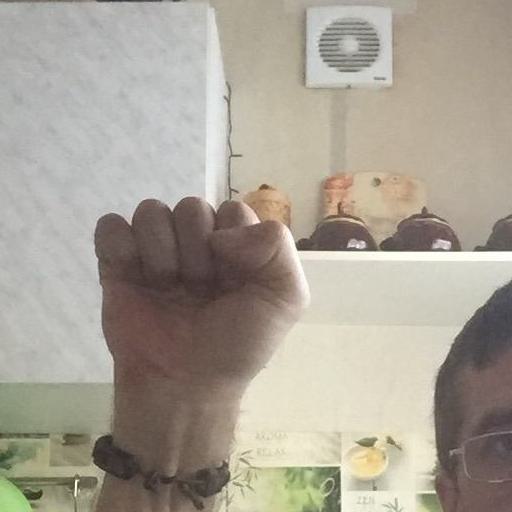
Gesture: fist